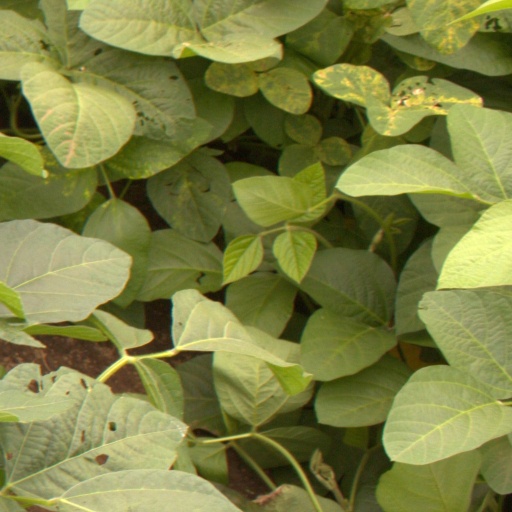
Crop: soybean